Ohio State Route 378

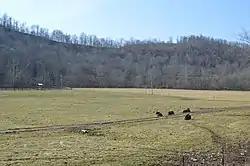
Fields just southwest of Aid; Symmes Creek flows in the distance

SR 378 begins at a four-way stop-controlled intersection in Union Township, within the unincorporated community of Getaway. SR 243 heads west and south from this intersection while the driveway to a vocational school travels east. SR 378 heads north through the Symmes Creek valley. The route leaves Union Township and enters Windsor Township. The route heads through an S-curve to stay near the creek as it continues north. Near the community of Willow Wood, SR 378 intersects and forms a concurrency with SR 217. The two routes wind their way west for about before SR 378 breaks off of the concurrency to continue heading north along the creek's path. Now heading in a more north-northwest direction for the remainder of the route, SR 378 is briefly within the boundaries of the Wayne National Forest. SR 378 enters Lawrence Township and then enters Aid Township before ending. Within the community of Aid, SR 378 ends at an intersection with SR 141.